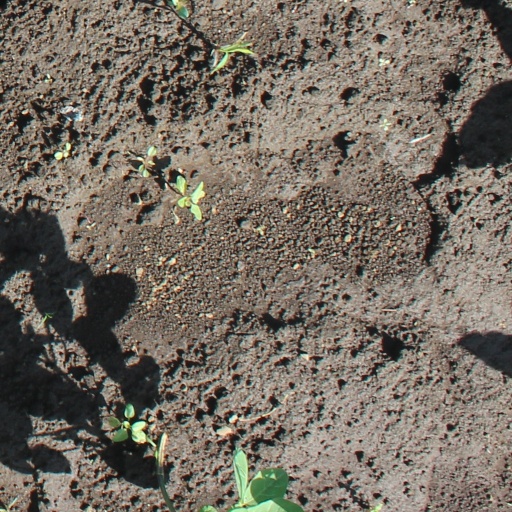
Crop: soybean